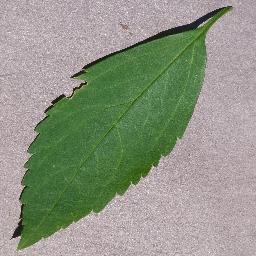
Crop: cherry
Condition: (including_sour)_healthy